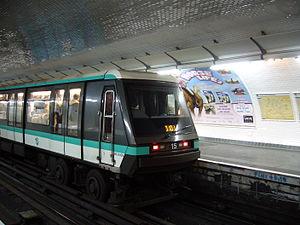
Un train MP 89 sur la ligne 1 du métro de Paris.